Wildlife of Tanzania

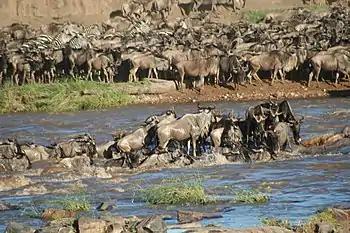
The spectacular mass movement of wildebeests in Tanzania as observed in the Serengeti National Park

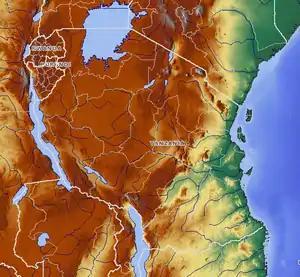
The relief map of Tanzania

Tanzania contains some 20 percent of the species of Africa's large mammal population, found across its reserves, conservation areas, marine parks, and 17 national parks, spread over an area of more than and forming approximately 38 percent of the country's territory. Wildlife resources of Tanzania are described as "without parallel in Africa" and "the prime game viewing country". Serengeti National Park, the country's second largest national park area at , is located in northern Tanzania and is famous for its extensive migratory herds of wildebeests and zebra while also having the reputation as one of the great natural wonders of the world. The Ngorongoro Conservation Area, established in 1959, is a UNESCO World Heritage Site and inhabited by the Maasai people. Its Ngorongoro Crater is the largest intact caldera in the world.